100 Bloody Acres

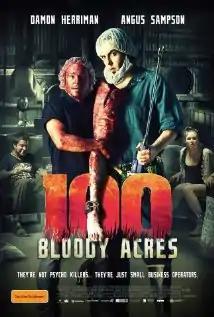
Theatrical release poster

100 Bloody Acres is a 2012 Australian horror comedy film directed and written by brothers Colin and Cameron Cairnes. Damon Herriman and Angus Sampson star as opportunistic, rural fertiliser manufacturers who resort to using human remains for their business. It premiered at the Melbourne International Film Festival on 4 August 2012, and it was released in the United States on 28 June 2013.